Hubert Walter

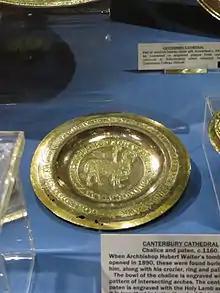
Walter's tomb was opened in 1890 and his pair of buskins, crozier, paten (illustrated here) and chalice were discovered.

Walter died on 13 July 1205, from a septic carbuncle on his back. The lingering character of his ailment permitted a reconciliation with his monks. The medieval chronicler Ralph of Coggeshall described his death as taking four days, and related that he gave vestments, jewellery, and altar furnishings to his monks, which were confiscated by King John after Walter's death. He was buried in the Trinity Chapel in Canterbury Cathedral, next to Thomas Becket, where his tomb can still be seen. The tomb occupied a highly visible spot in the Trinity Chapel, and Walter was the first archbishop to be buried there since the 1170s, when all of the tombs but Becket's had been relocated to focus attention on Becket's shrine. He remained the only ecclesiastic to be buried there until the 14th century. The use by the archbishops of Canterbury of the title "Primate of All England" dates from Walter's archepiscopal tenure.